Memento Mori (film)

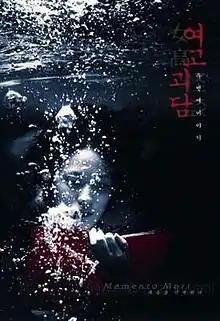
Theatrical poster

Memento Mori (also known as Whispering Corridors 2: Memento Mori) is a 1999 South Korean horror film, and the second installment of the "Whispering Corridors" film series. It is a sequel to 1998's "Whispering Corridors", and is also set in an all-girls high school, but the films are otherwise unrelated. "Memento Mori" was one of the first Korean commercial films to depict lesbian characters. However, prevailing Korean attitudes constrained its potential to be widely viewed, even more so as the controversial themes targeted the teen demographic.